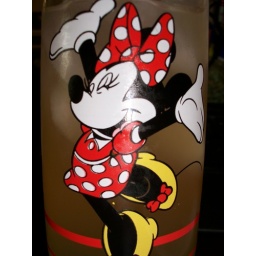
Fish tacos and a golden margarita in a Minnie Mouse glass is my Friday night!